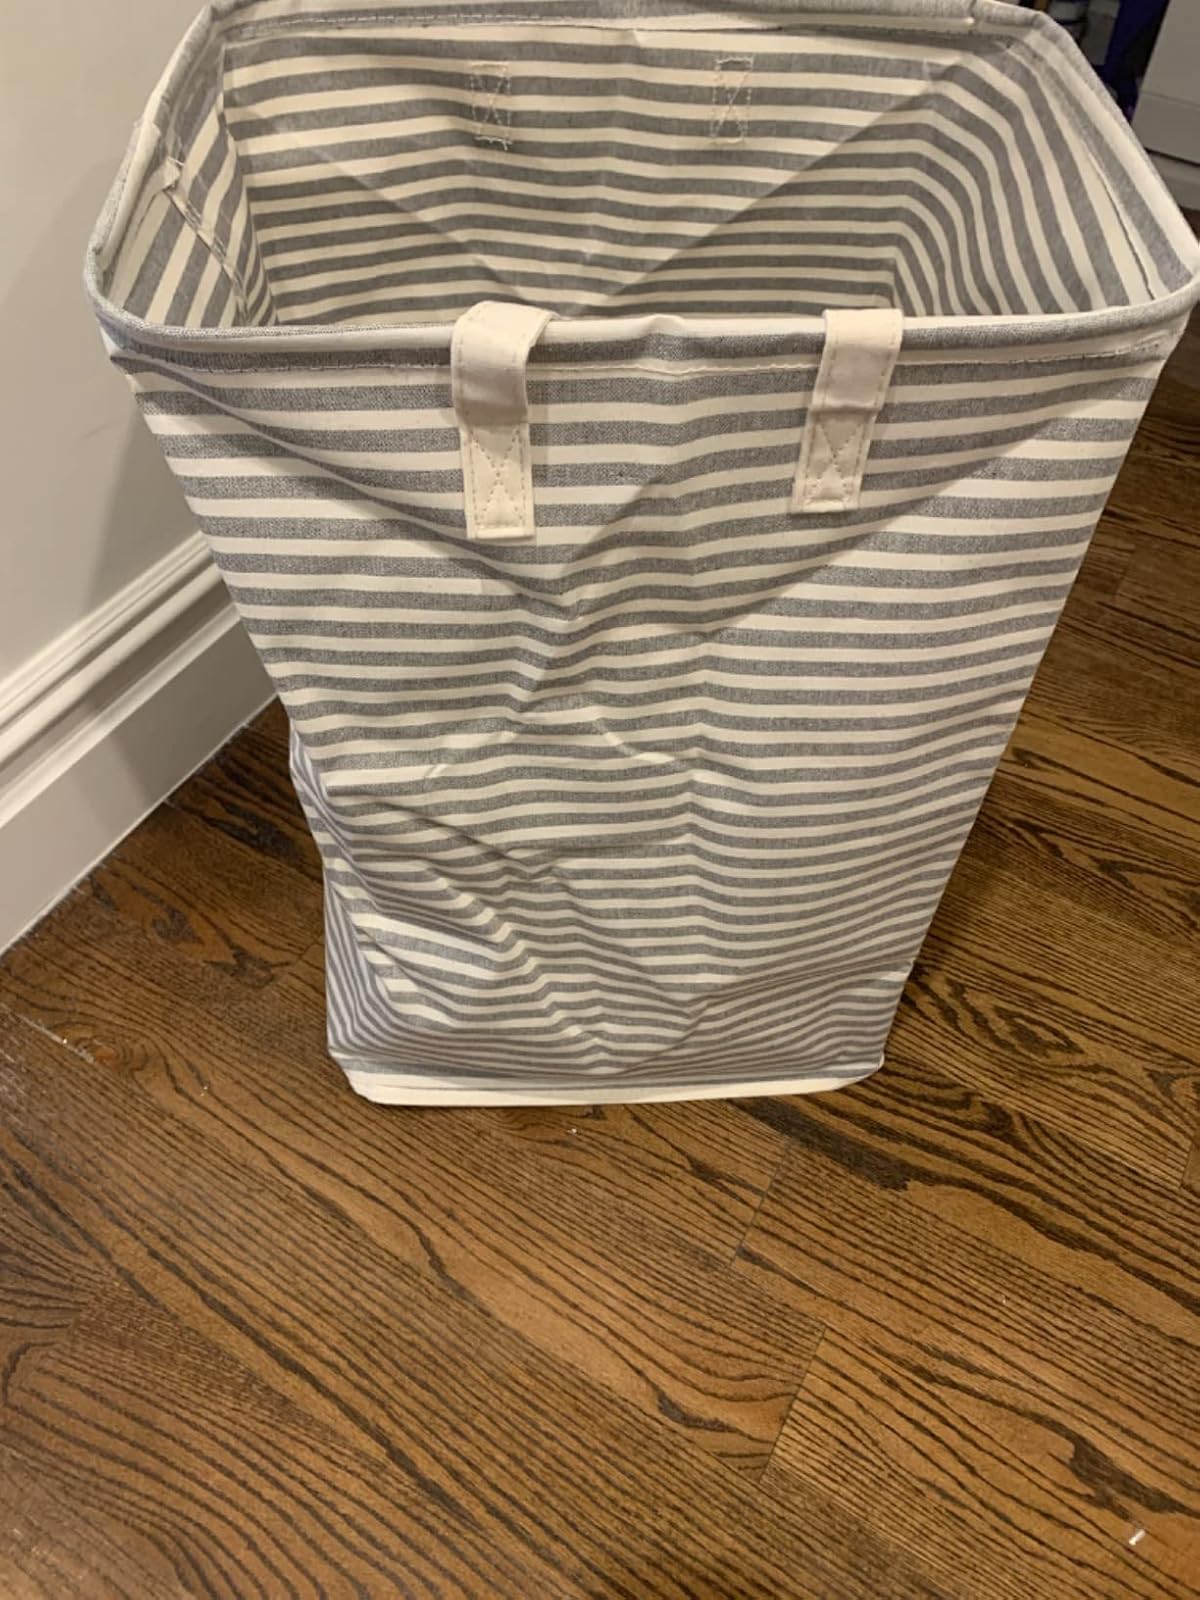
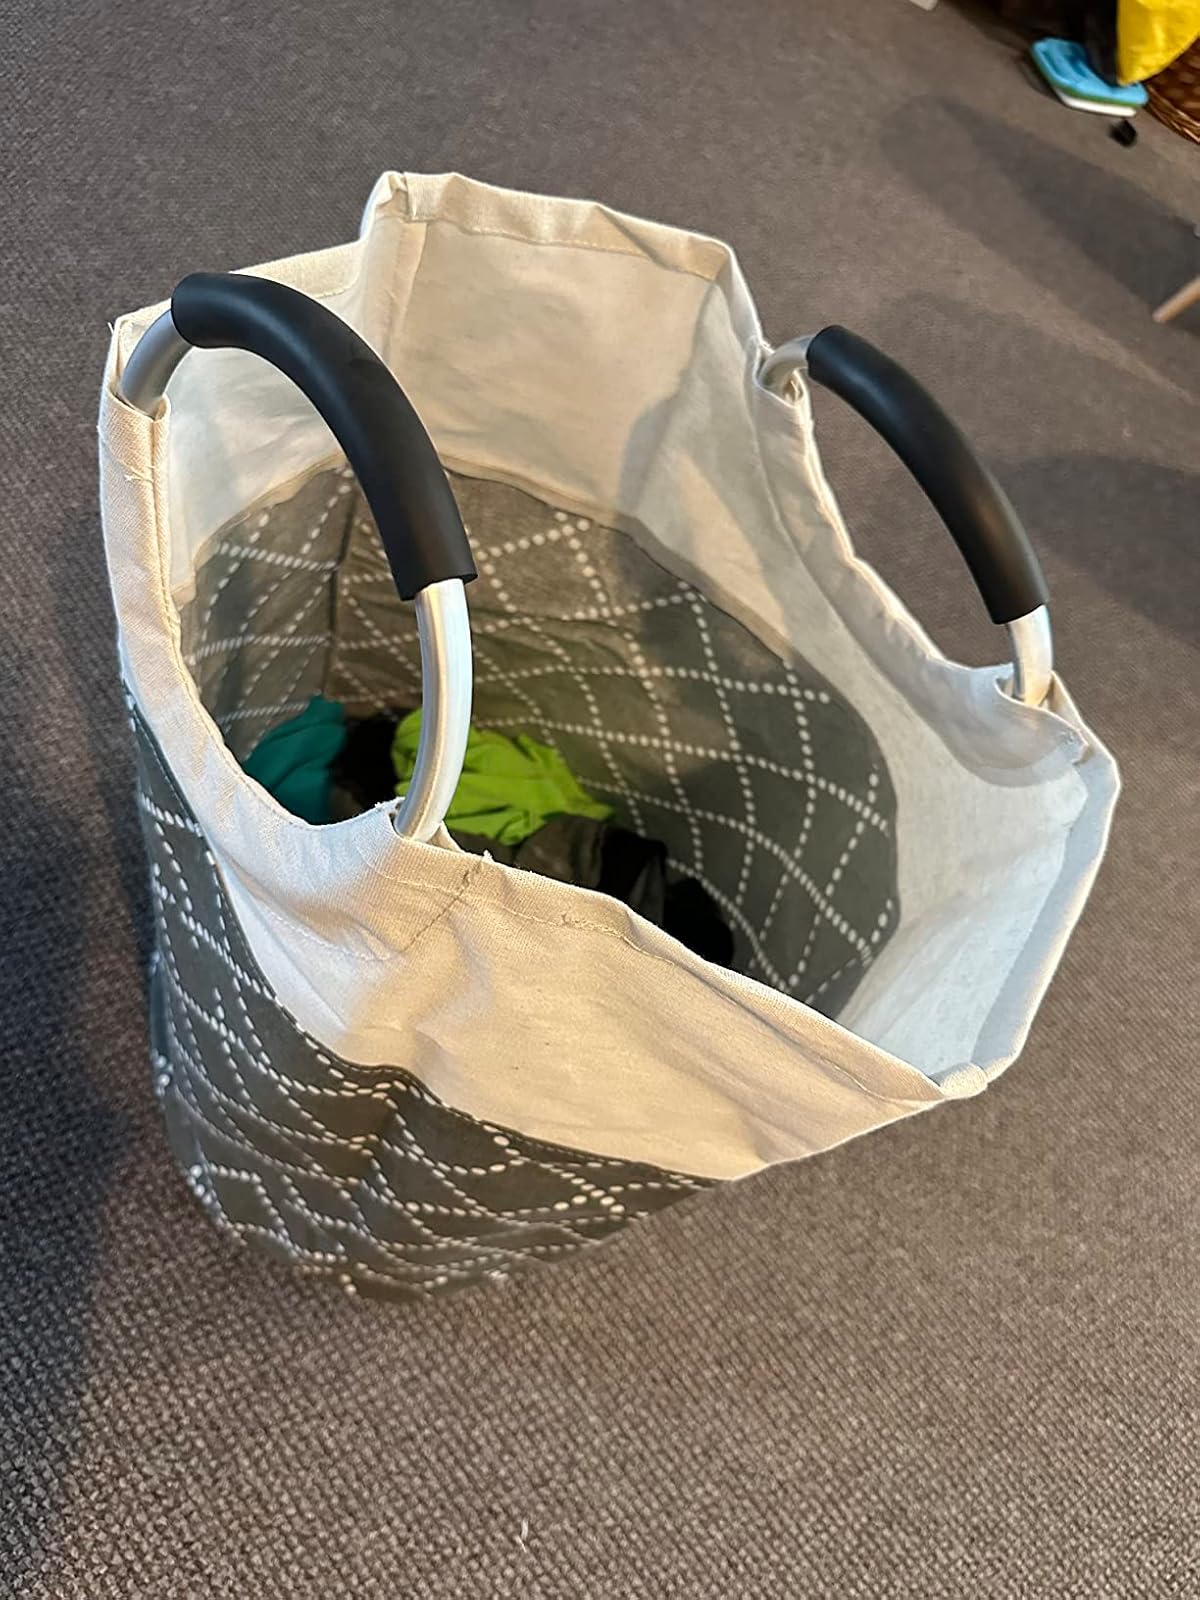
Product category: items_hamper
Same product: no